Valle del Cauca Deputies hostage crisis

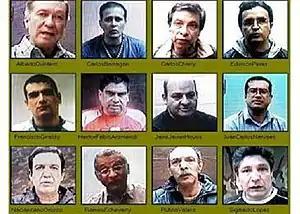
Victims of the Valle del Cauca deputies hostage crisis, 2007. Sigifredo López (bottom right) was the only survivor.

The Valle del Cauca Deputies hostage crisis refers to the kidnapping of 12 Deputies of the Assembly of Valle del Cauca, Colombia, on April 12, 2002 by members of the Revolutionary Armed Forces of Colombia (FARC) to pressure a prisoner exchange between them and the government and to negotiate the demilitarization of the municipalities of Florida and Pradera to initiate peace dialogues.